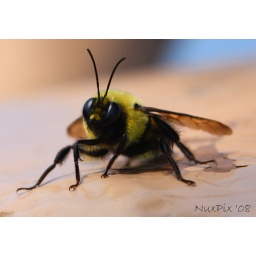
on the water tower at Giant City State Park in Southern IllinoisView all sizes to appriciate